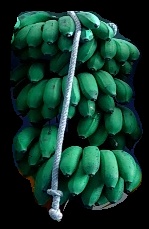
Variety: rasbale
Grade: grade2